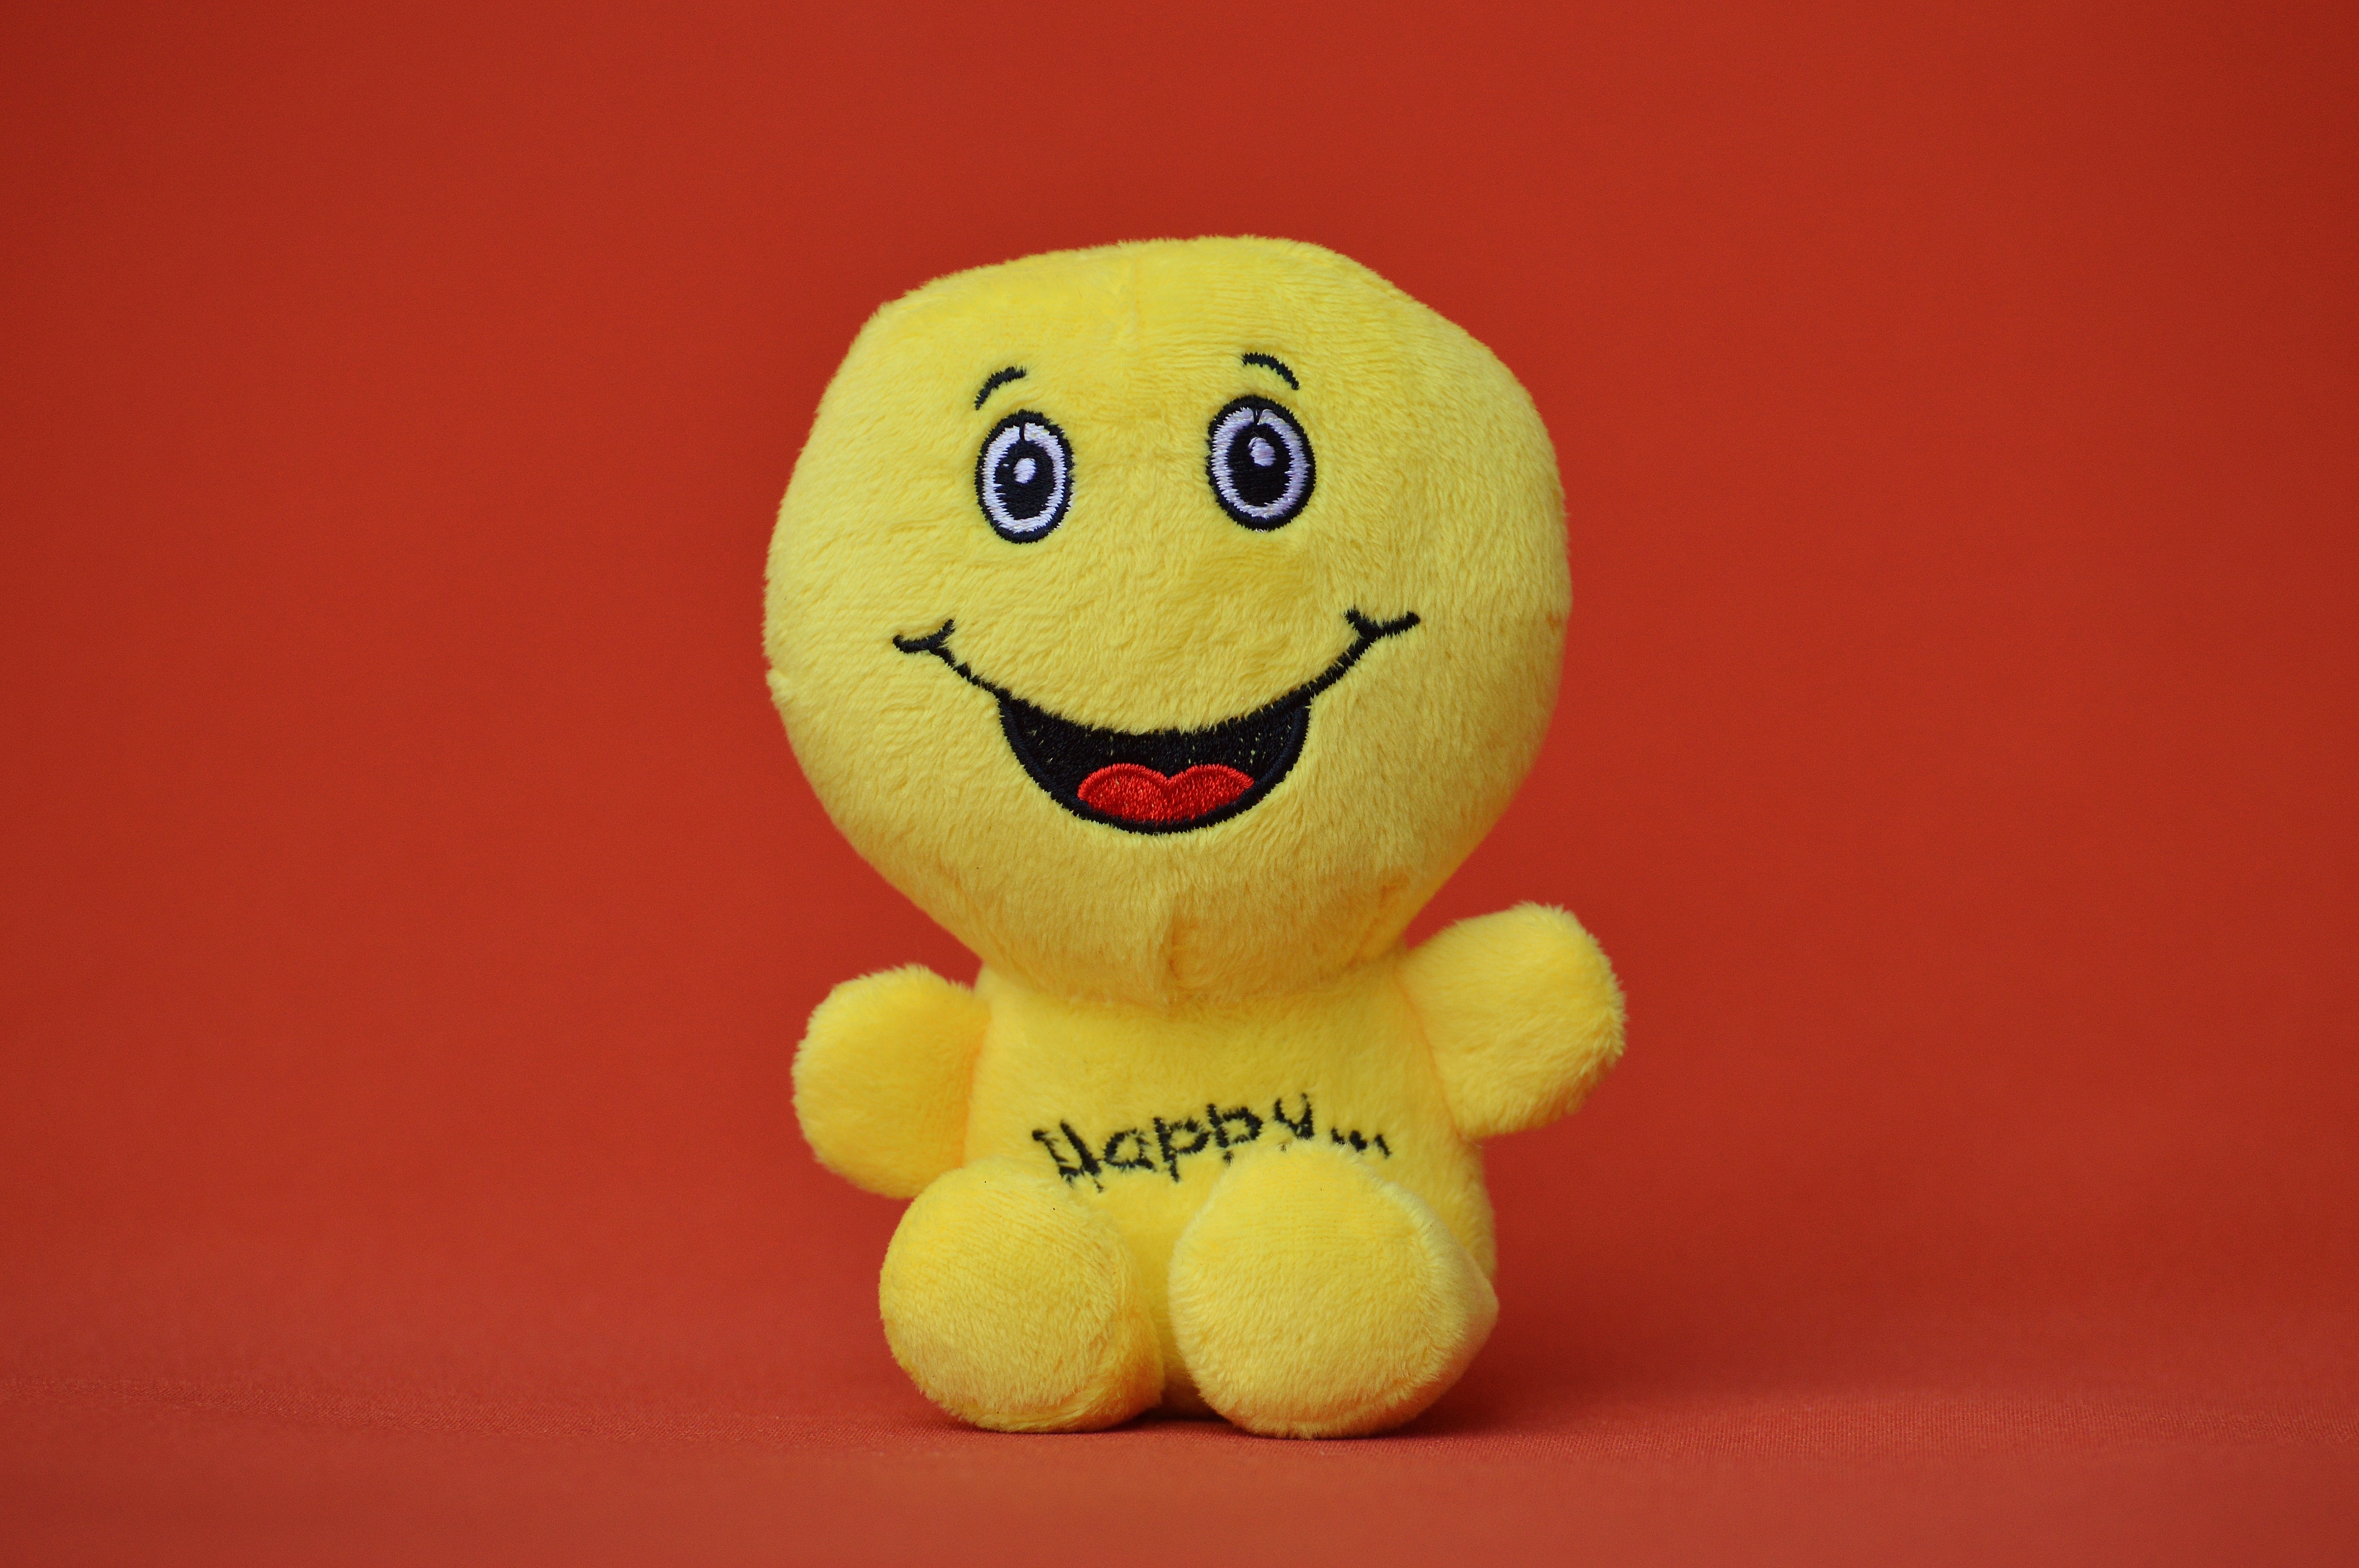
sweet, cute, green, yellow, toy, material, smile, laugh, start, cheerful, textile, happy, happiness, courage, funny, joy, day, plush, emotion, positive, beginning, smiley, good mood, emoticon, keep smiling, joy of life, laughing face, life is beautiful, pep talk, stuffed toy, frohnatur